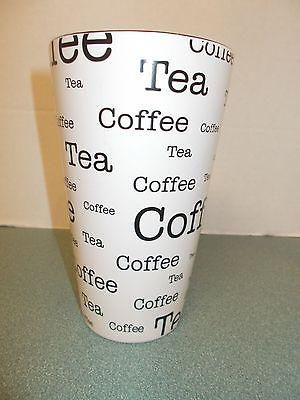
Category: mug